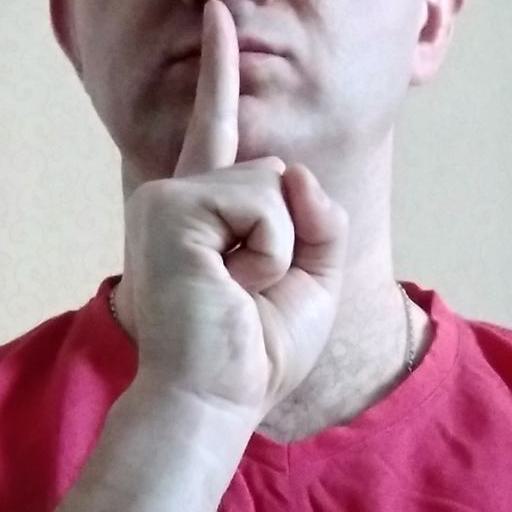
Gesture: mute